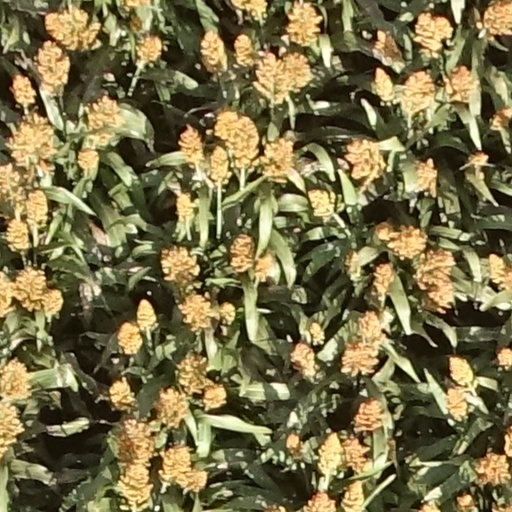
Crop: sorghum